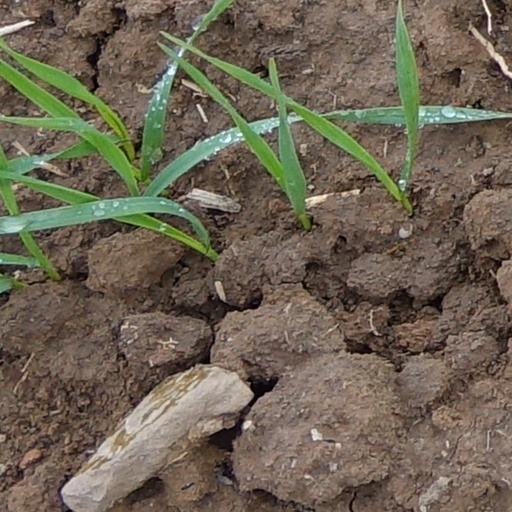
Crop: wheat